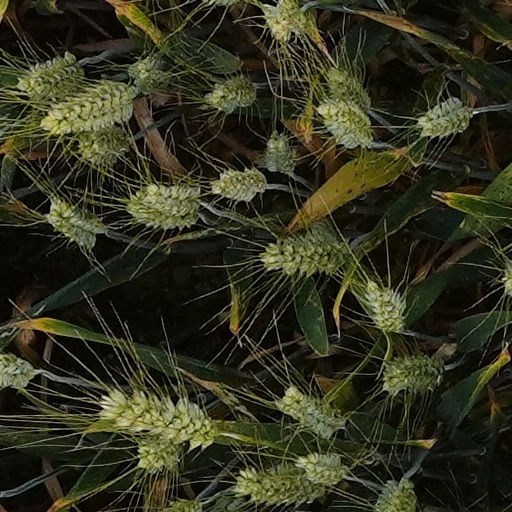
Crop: wheat